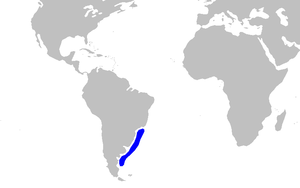
Squatina argentina, l'Ange de mer argentin, est une espèce de requins.